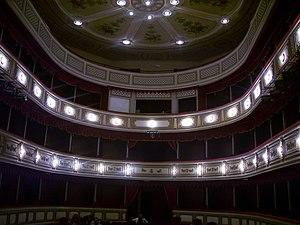
Le Théâtre national de Zrenjanin est situé à Zrenjanin, dans la province de Voïvodine et dans le district du Banat central, en Serbie. Avec l'ensemble du quartier ancien de la ville, il est inscrit sur la liste des entités spatiales historico-culturelles de grande importance de la République de Serbie et, à ce titre, sur la liste des monuments culturels de grande importance.